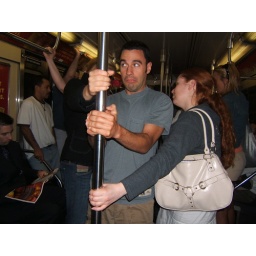
Mark was holding onto the pole in the subway and these girls who were in conversation just kinda trapped him in